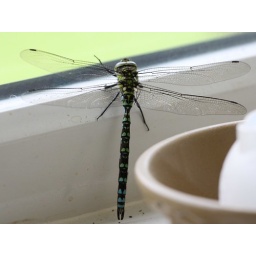
Blown in the back door by strong winds and ended up in the kitchen trying to batter its way through the window.